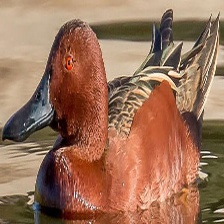
Species: CINNAMON TEAL
Scientific name: ANAS CYANOPTERA
ImageNet parent category: drake